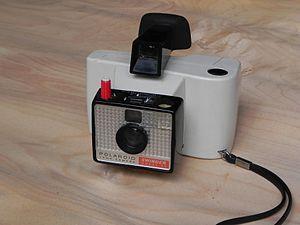
Polaroid Corporation est une multinationale d'origine américaine d'abord spécialisée dans la fabrication de lunettes de soleil à verres polarisants puis d'appareils photographiques à développement instantané.